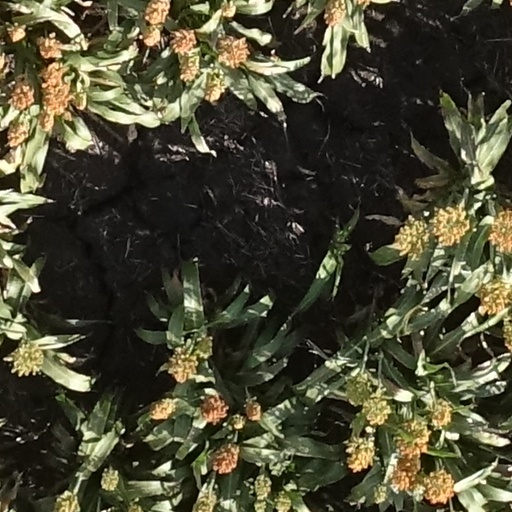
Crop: sorghum